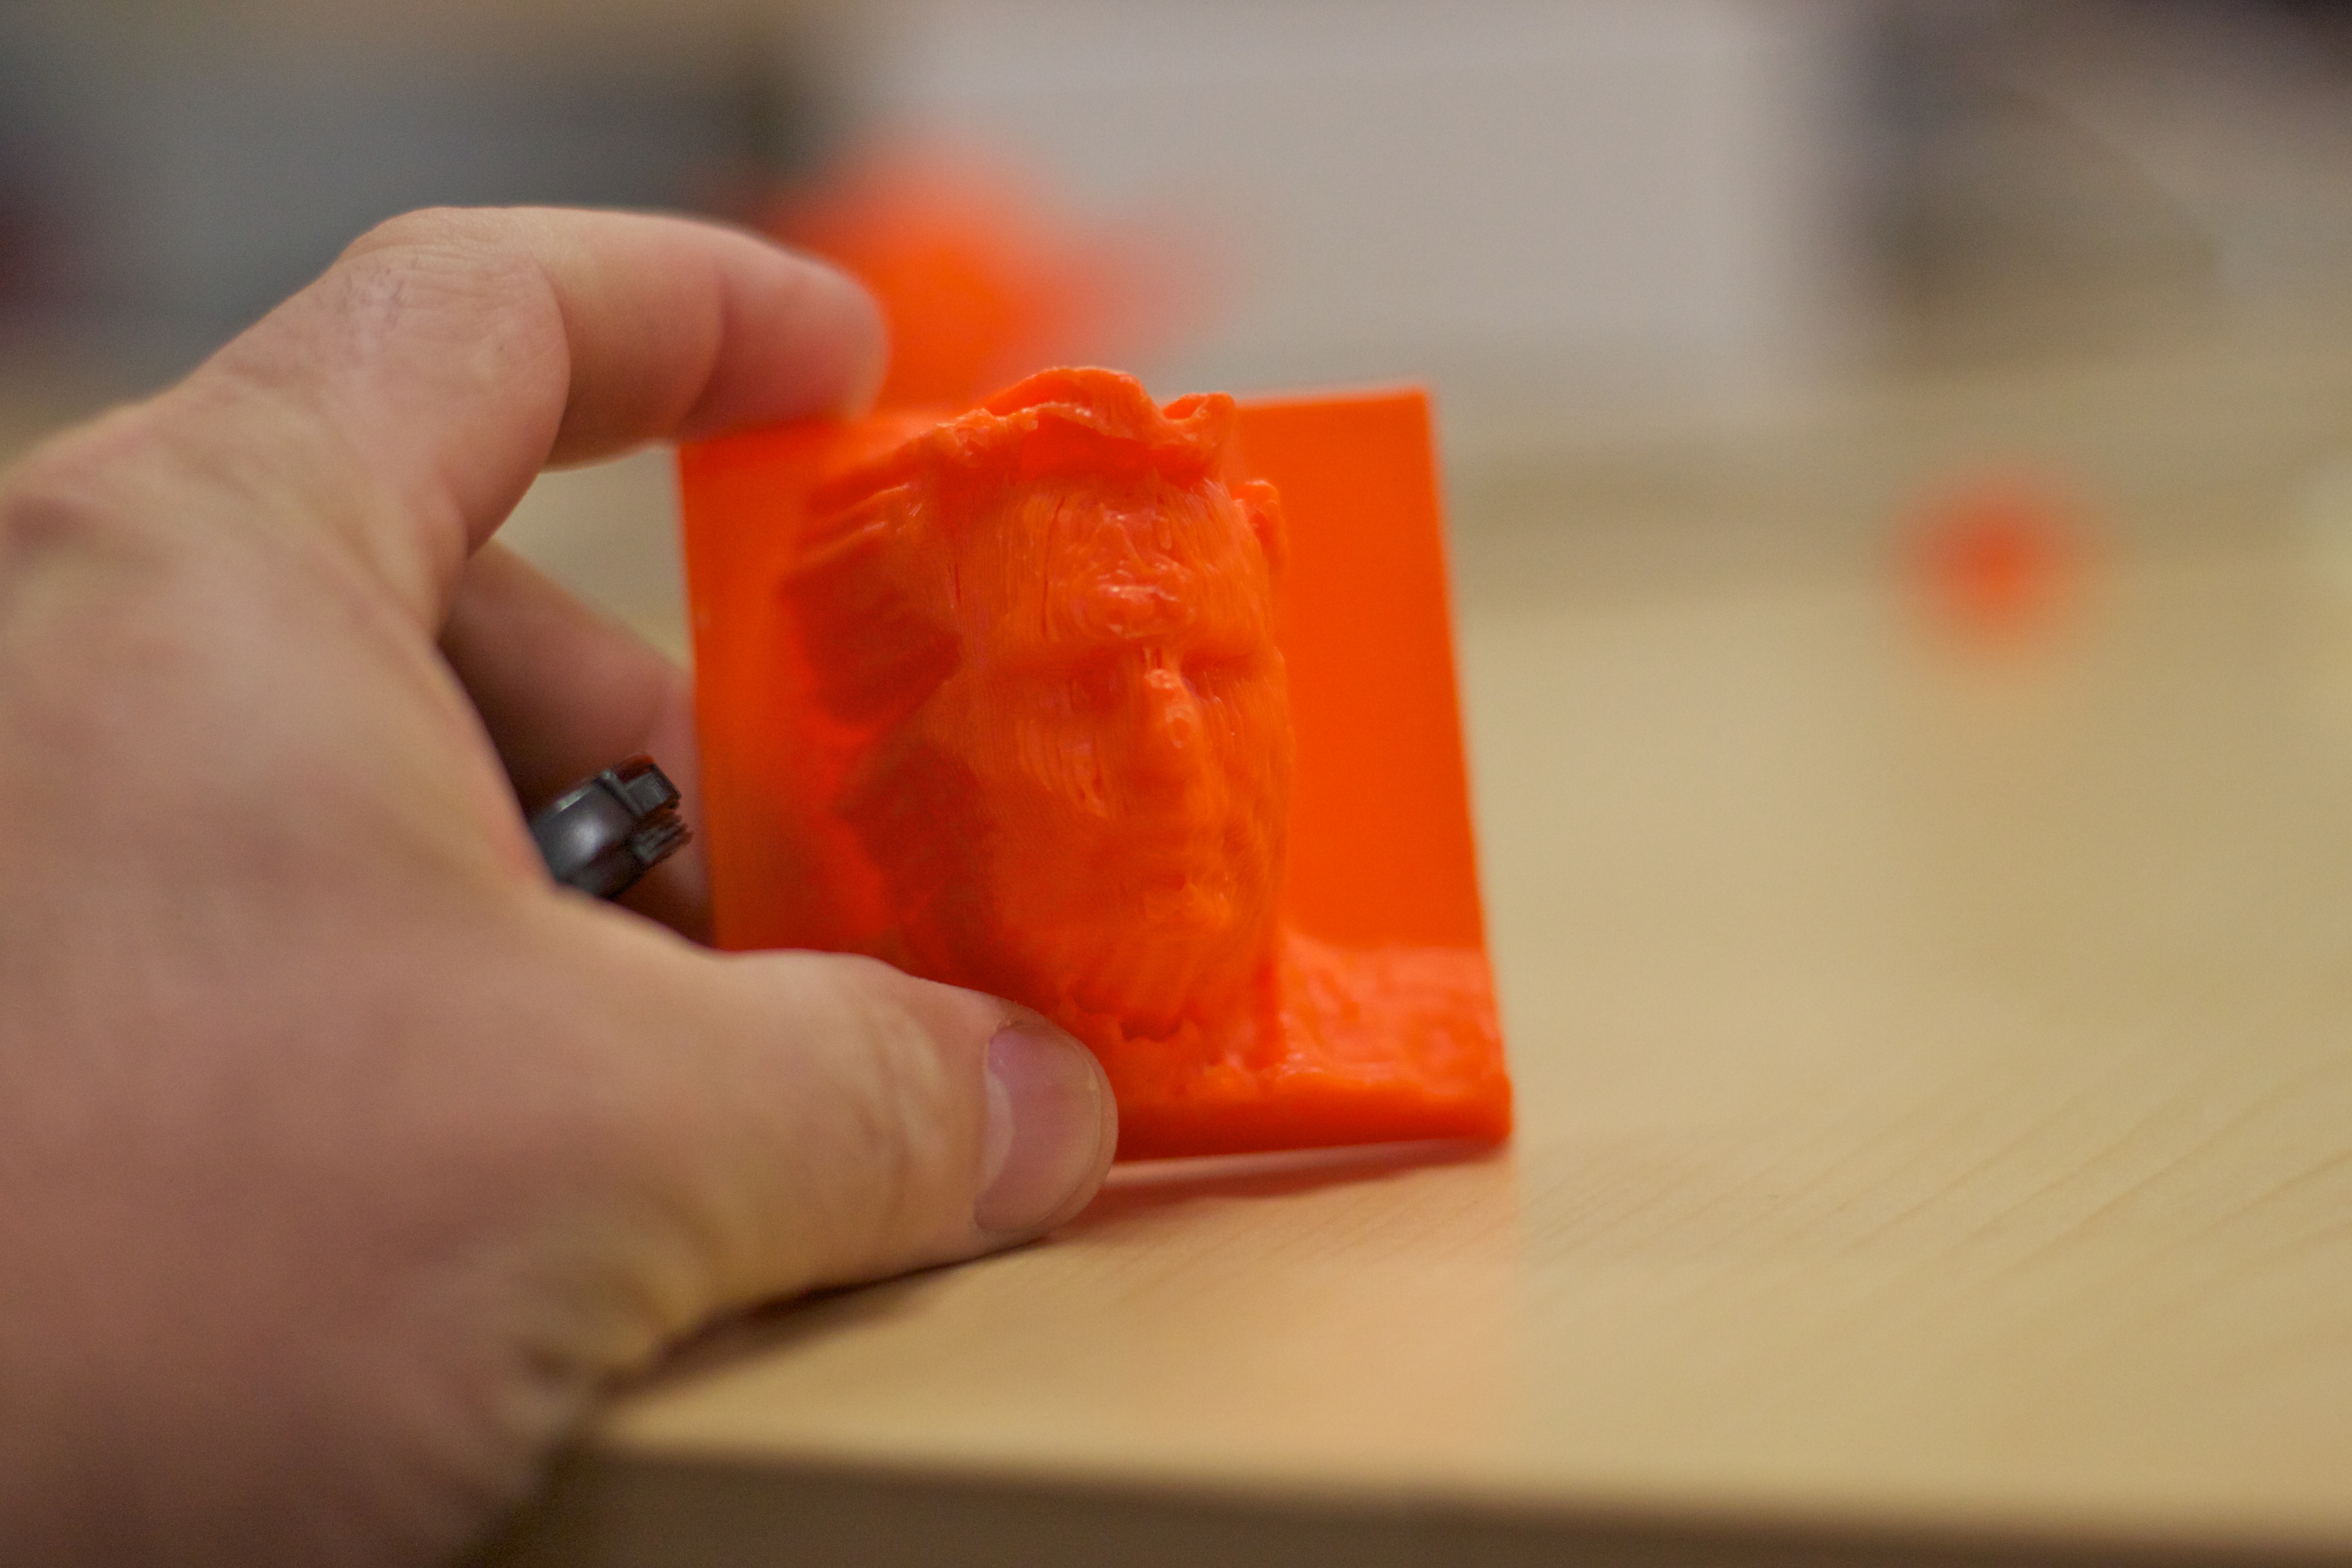
hand, plant, food, red, produce, vegetable, makerbot, macro photography, flowering plant, land plant